Effie Louise Power

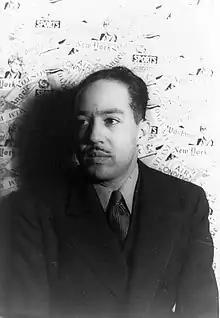
Langston Hughes 1936.jpg

Having worked her entire career in ethnically and racially diverse cities, Power worked to ensure access to library resources for all. She worked on book lists and programs she felt were appropriate for all young patrons. In 1926, she established the Book Caravan, the forerunner of the Bookmobile. Power also encouraged the writings of Langston Hughes, an African American poet and author, and assisted him by reviewing his work and suggesting changes. In a letter to Power on December 31, 1931, Hughes thanked her "for the splendid little introduction" she wrote for his book of poems, "The Dream Keeper". In 1932, Ella McGregor of the American Library Association's Committee on Library Work with Children, asked Power for the name of someone who would might be interested in writing an article for the 1932 Children's Library Yearbook. Power suggested Hughes write the article. The subject of the yearbook article was "the book needs of the Negro children in the South.". Power even wrote the introductory paragraph to Hughes' article in the Yearbook in order to promote awareness of his work as an author.